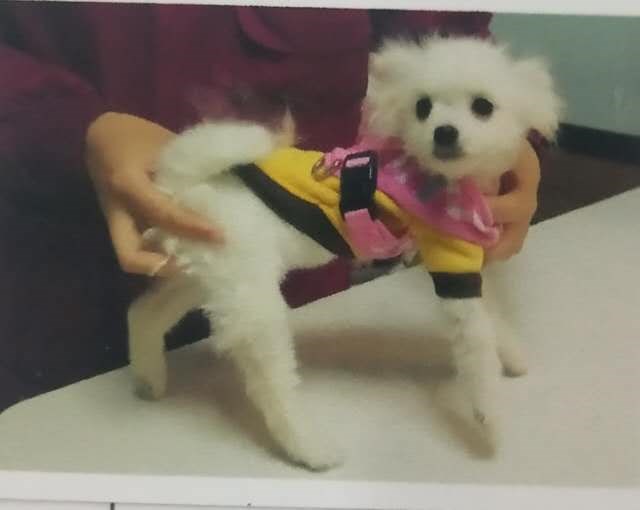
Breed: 1936-n000005-Pomeranian